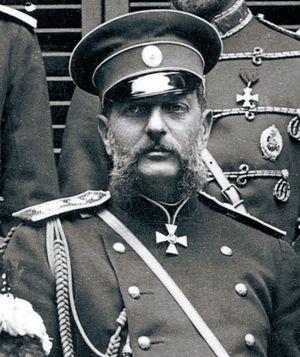
Le Dimanche rouge du 9 janvier 1905 à Saint-Pétersbourg, capitale de l'Empire russe, désigne la répression sanglante d'une manifestation populaire sur la place du palais d'Hiver par l'armée impériale, qui tira sur la foule. Cet événement dramatique marque le début de la révolution russe de 1905.
Le comte Nicolas Ignatiev – ou Ignatieff selon l'orthographe en usage à l'époque en français – en russe : граф Николай Павлович Игнатьев est un homme d’État et un diplomate russe, panslaviste, général d'infanterie, comte de l'Empire russe, adjudant-général, directeur du Département d'Asie du ministère des Affaires étrangères, ambassadeur à Constantinople de 1867 à 1877. Né le 29 janvier 1832 à Saint-Pétersbourg et mort le 3 juillet 1908 à Kroupoderintsy, Gouvernement de Kiev. Il fut surnommé Chevalier des Balkans ou Comte des Bulgares. Le comte Ignatiev fut l'un des diplomates les plus brillants de son époque. Il a inscrit son nom dans l'histoire de la diplomatie de l'Empire russe.
Le mausolée grand-ducal de Saint-Pétersbourg est un édifice de Saint-Pétersbourg, en Russie, qui abrite les tombeaux de certains grands-ducs et grandes-duchesses de Russie. Il est construit entre 1897 et 1908 sur les plans de l'architecte russe David Ivanovitch Grimm.
Vladimir Alexandrovitch de Russie, grand-duc de Russie, est né le 22 avril 1847 à Saint-Pétersbourg, en Russie, et mort le 17 février 1909 dans cette même ville. Troisième fils du tsar Alexandre II, c'est un militaire, un homme politique et un collectionneur russe.